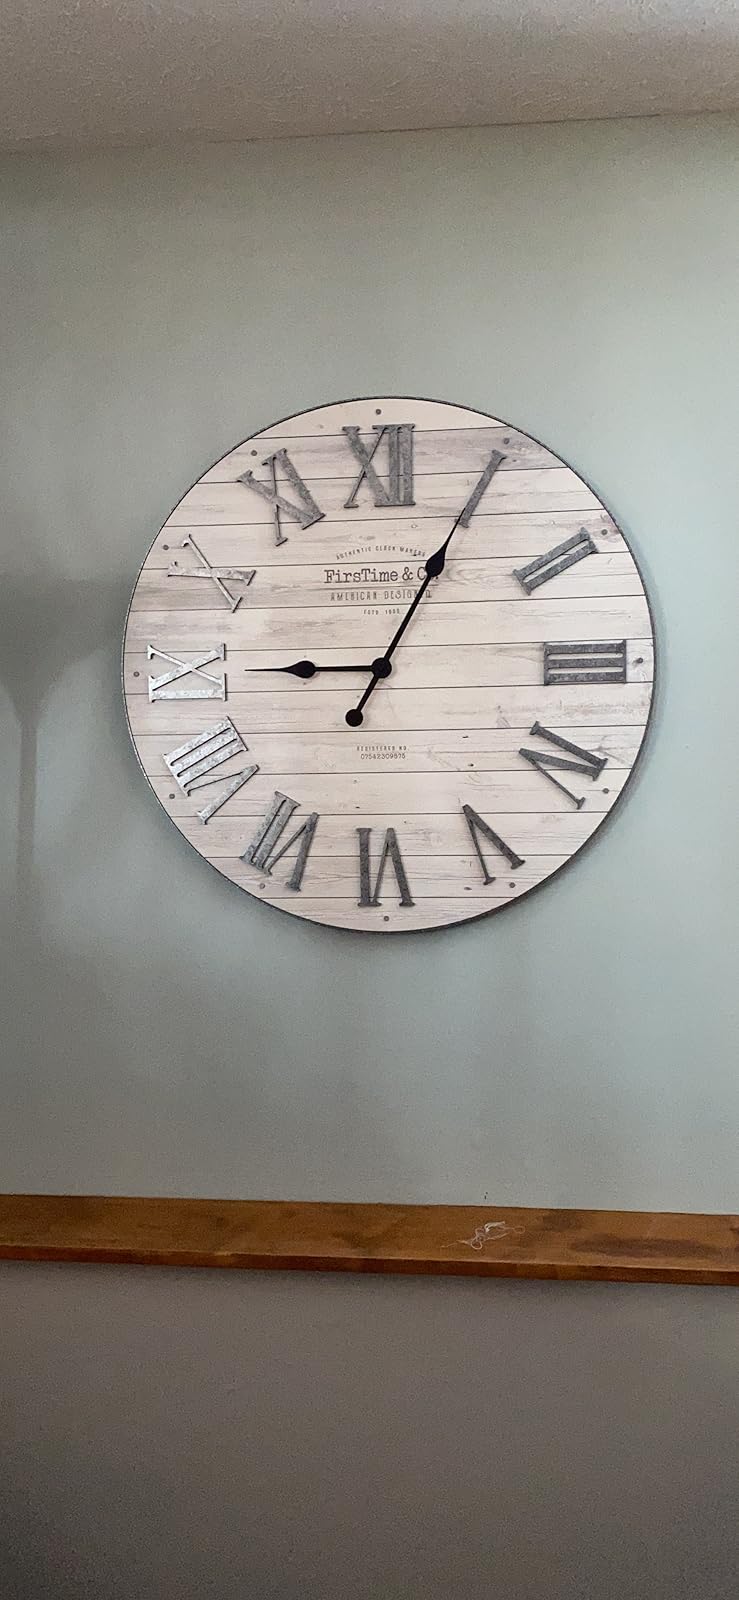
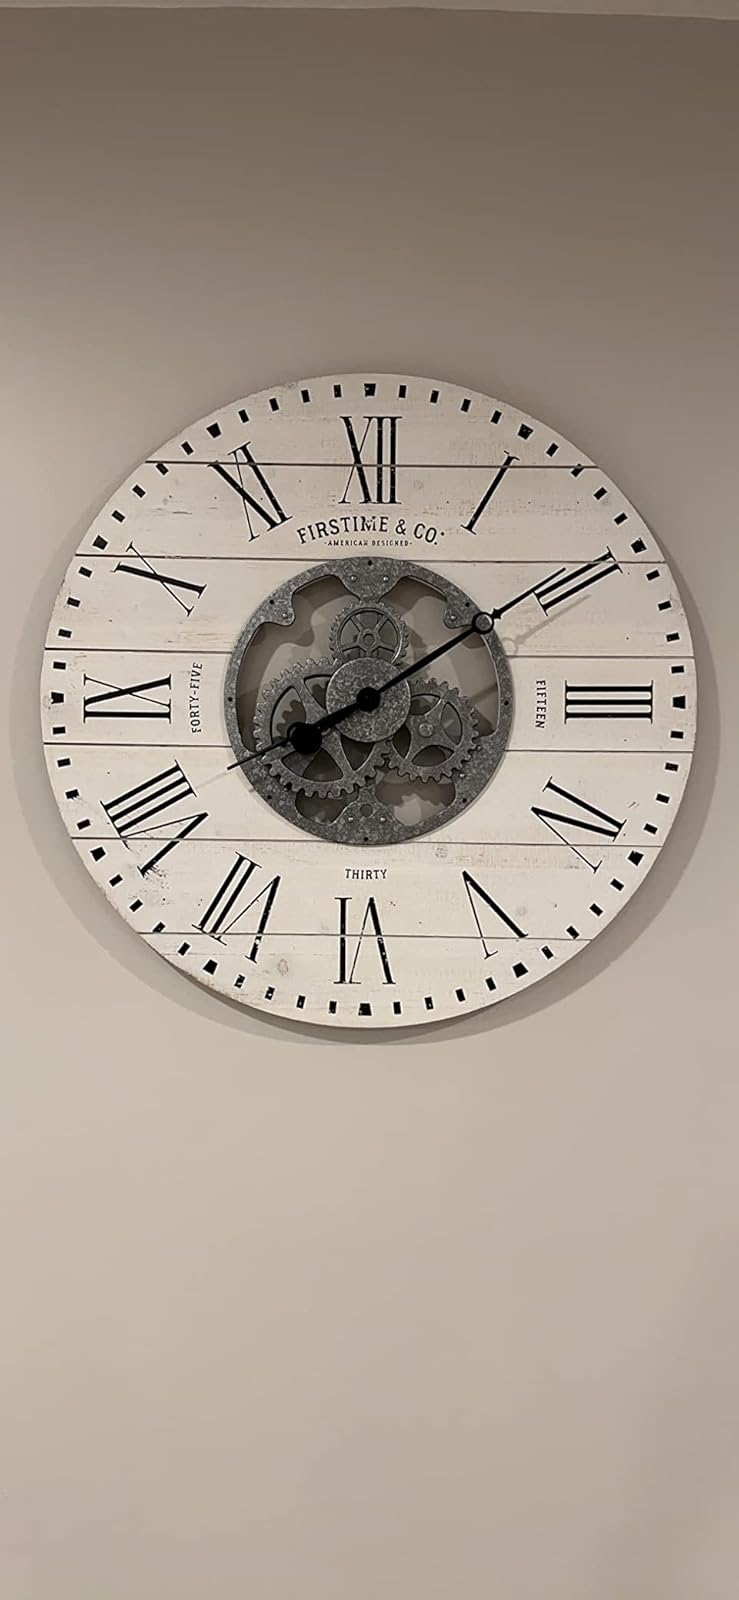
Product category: clock
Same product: no